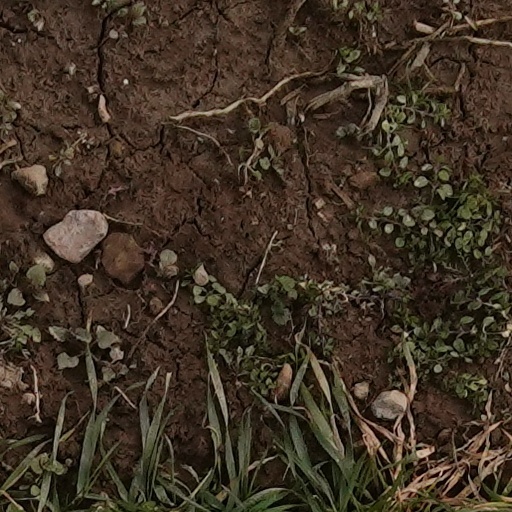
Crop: wheat